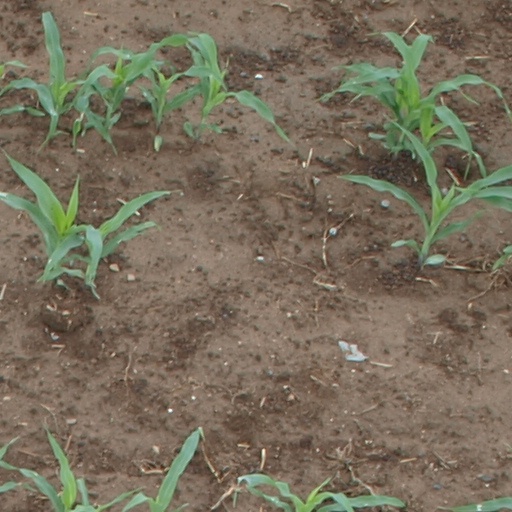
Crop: maize; corn